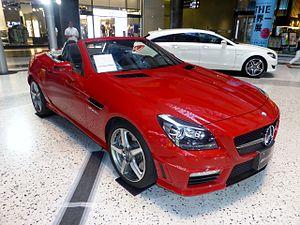
La Mercedes-Benz Type 172 est un roadster fabriqué par le constructeur automobile allemand Mercedes-Benz à partir de 2011. Elle est restylée en 2016. La 172 fait partie des Classe SLK et SLC.